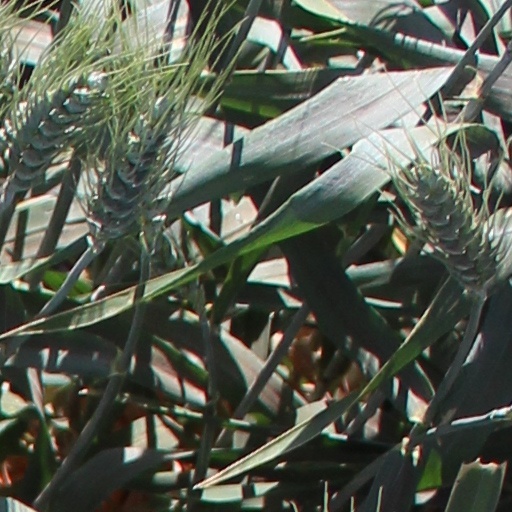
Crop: wheat